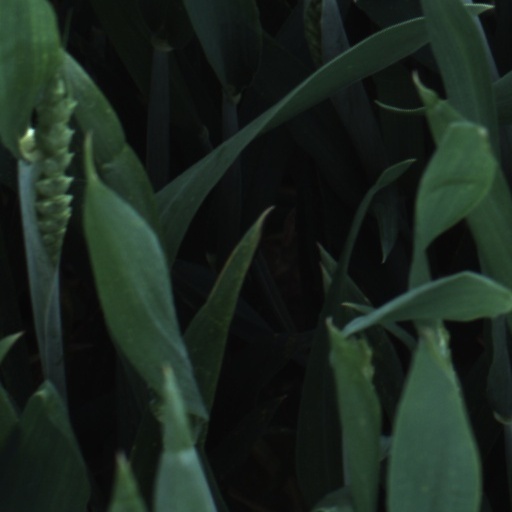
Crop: wheat